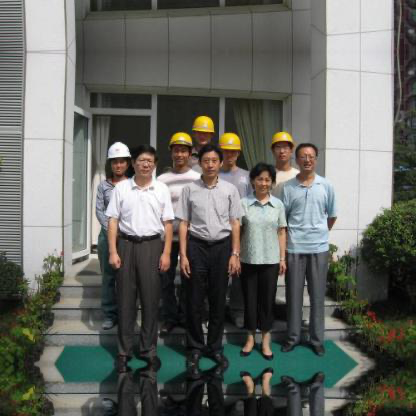
Objects in the image:
label: helmet
label: helmet
label: helmet
label: helmet
label: helmet
label: head
label: head
label: head
label: head